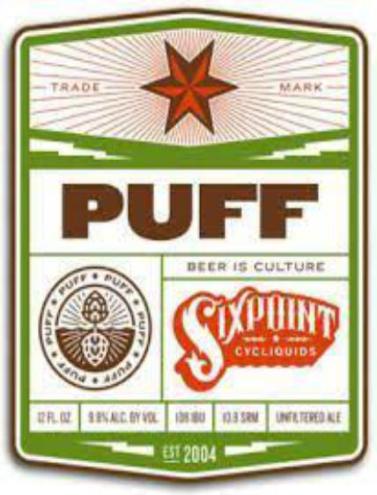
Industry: Food